Laraib Atta

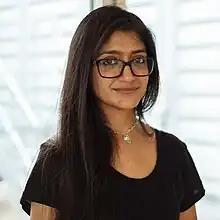

Laraib Khan (born ) is a Pakistani VFX artist. She has worked for Hollywood films, including "10,000 BC", "The Chronicles of Narnia", "", "Godzilla" and "".